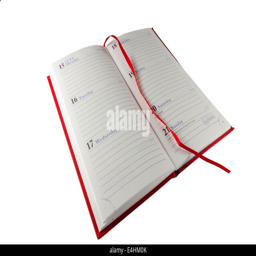
open blank notebook and red cover isolated on the white background